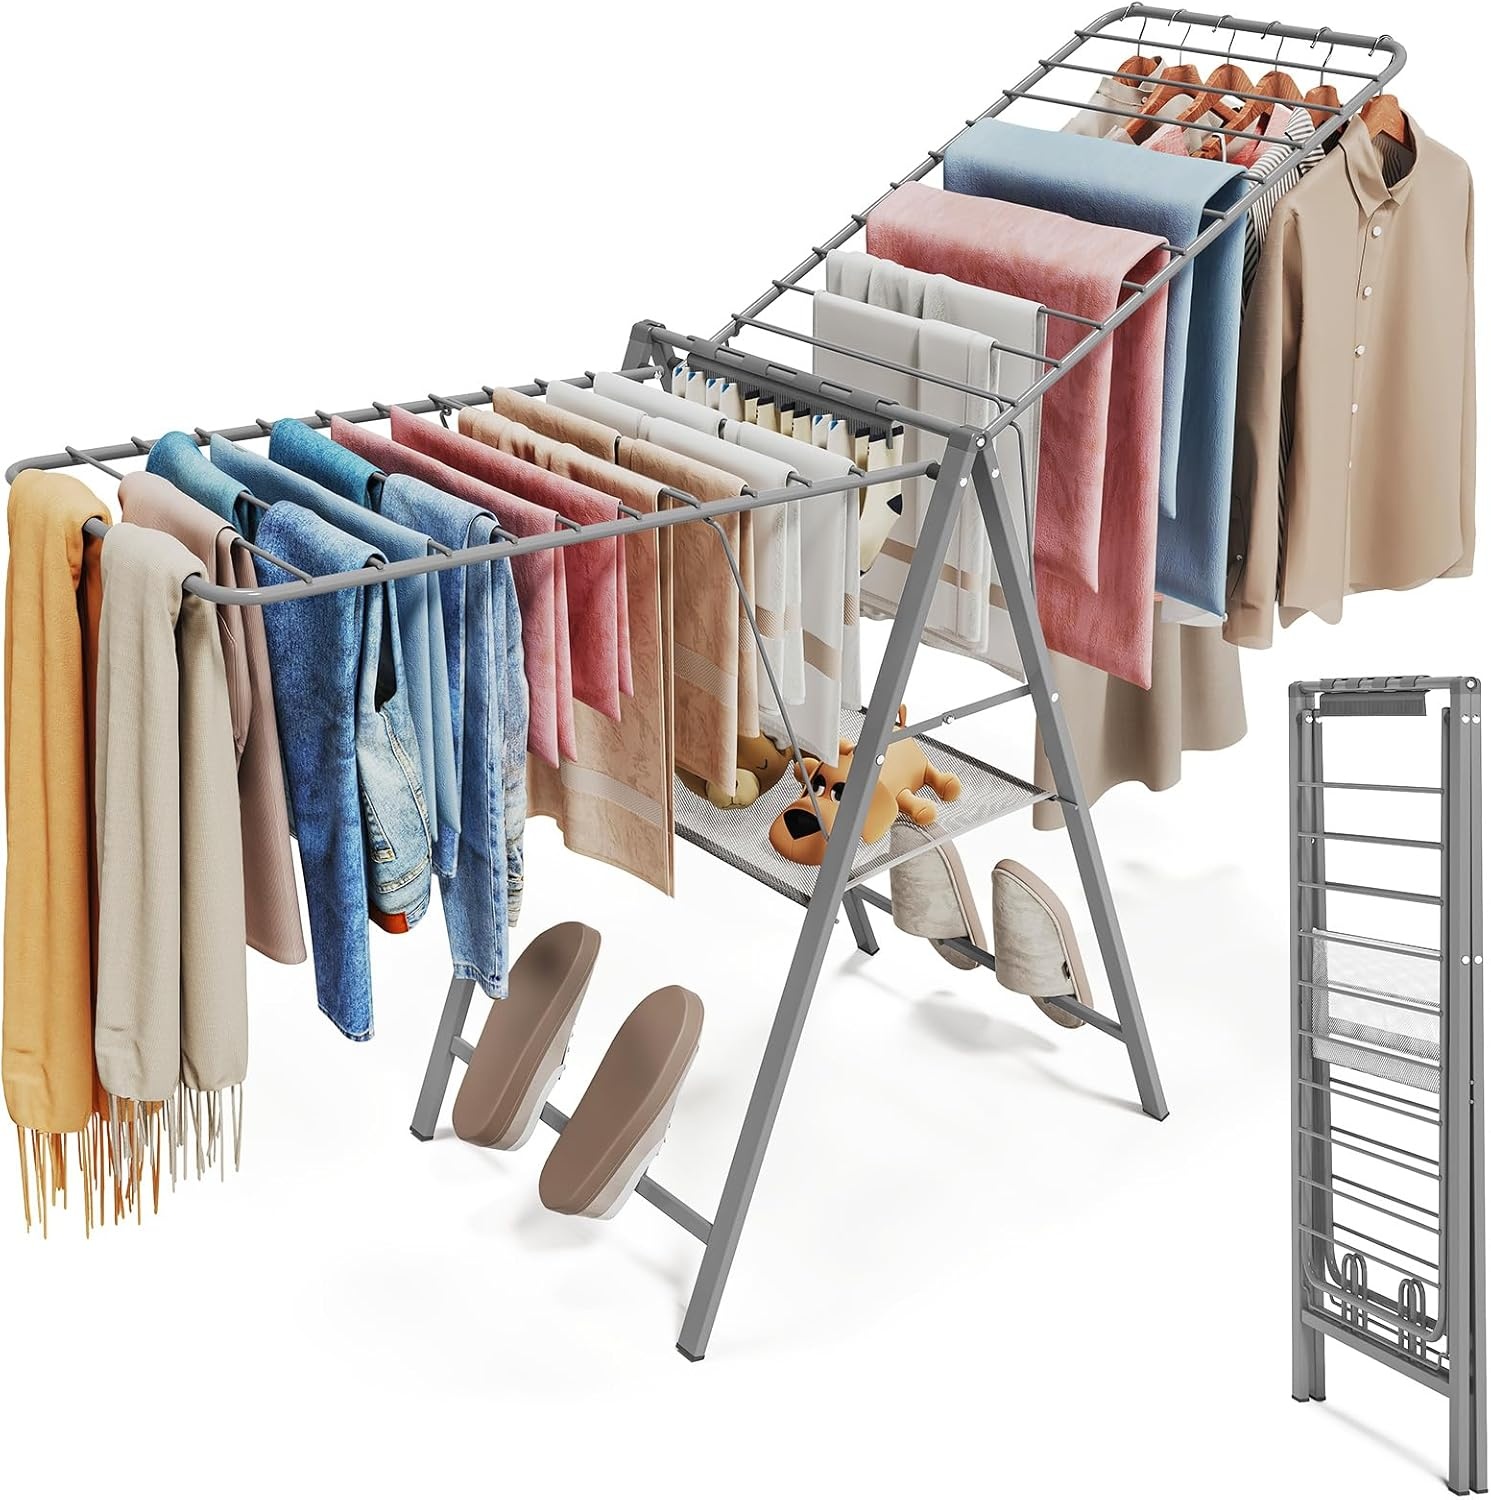
APEXCHASER Clothes Drying Rack Foldable, Metal Laundry Drying Rack Collapsible, Portable Compact Clothes Rack for Sweater Baby Clothes Towel Indoor & Outdoor, Height Adjustable Clothes Airer, Grey
Overview Material : Metal Product Dimensions : 62.4"D x 17.32"W x 35.43"H Brand : APEXCHASER Color : Gray Recommended Uses For Product : Clothing Mounting Type : Floor Mount Special Feature : Adjustable Manufacturer : APEXCHASER Size : 62.6*36.42*21.06 inches About this item Large Drying Space - The clothes drying rack has 22 rods and 62.6" of drying space. Enough room to hang entire load of laundry in 1 go. No more laying the extra pieces over chairs or hanging them in doorway. Includes sock clips, sweater shelf, and shoe drying rack Care for Delicate Clothes - The Apexchaser clothes drying rack is great for clothing that can't be dried or tumbled in the dryer. It also equipped with a mesh shelf in the middle for flat drying knitwear and sweater nicely without snagging Foldable & Adjustable - The collapsible gullwing laundry drying rack features an ultra thin design to fit in small room or department. The clothing rack is able to fold up flat for easy storage. With the ability to raise or lower each rack section individually, you can customize it to available space Well Built & Assembly Free - The laundry drying hanger is durable and has a rust-resistant coating, which can endure different weathers for indoor & outdoor use. It comes fully assembled right out of the box with no tools needed. Please avoid super uneven bearing, which may cause damage to the rack Efficient & Energy Saving - The clothes air dryer offers a well-spaced design that ensures optimal airflow for fast and evenly drying. It's a great bonus with the electricity bill saved from using laundry machines
Brand: APEXCHASER
Category: Home & Garden > Household Supplies > Laundry Supplies > Drying Racks & Hangers > Drying Racks